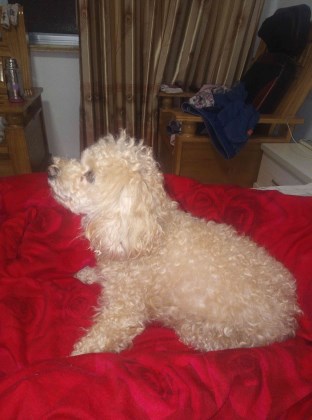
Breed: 7449-n000128-teddy